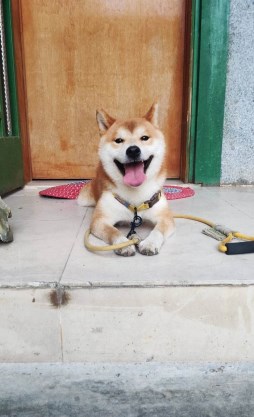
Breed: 1043-n000001-Shiba_Dog